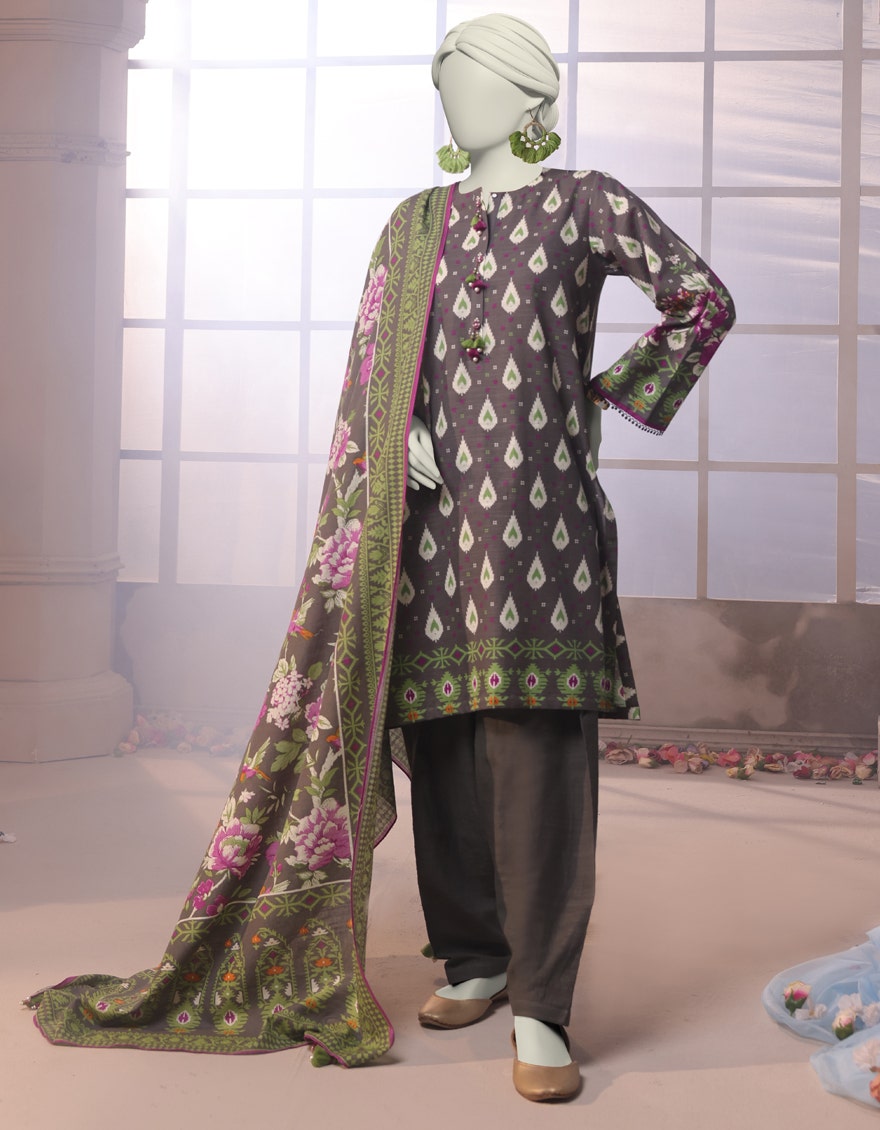
black multi embroidered salwar suit